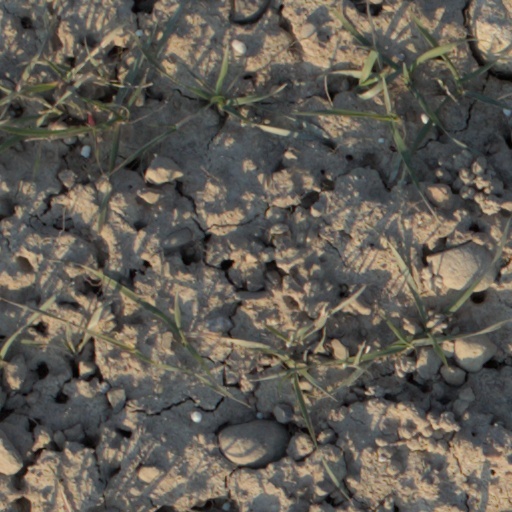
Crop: wheat